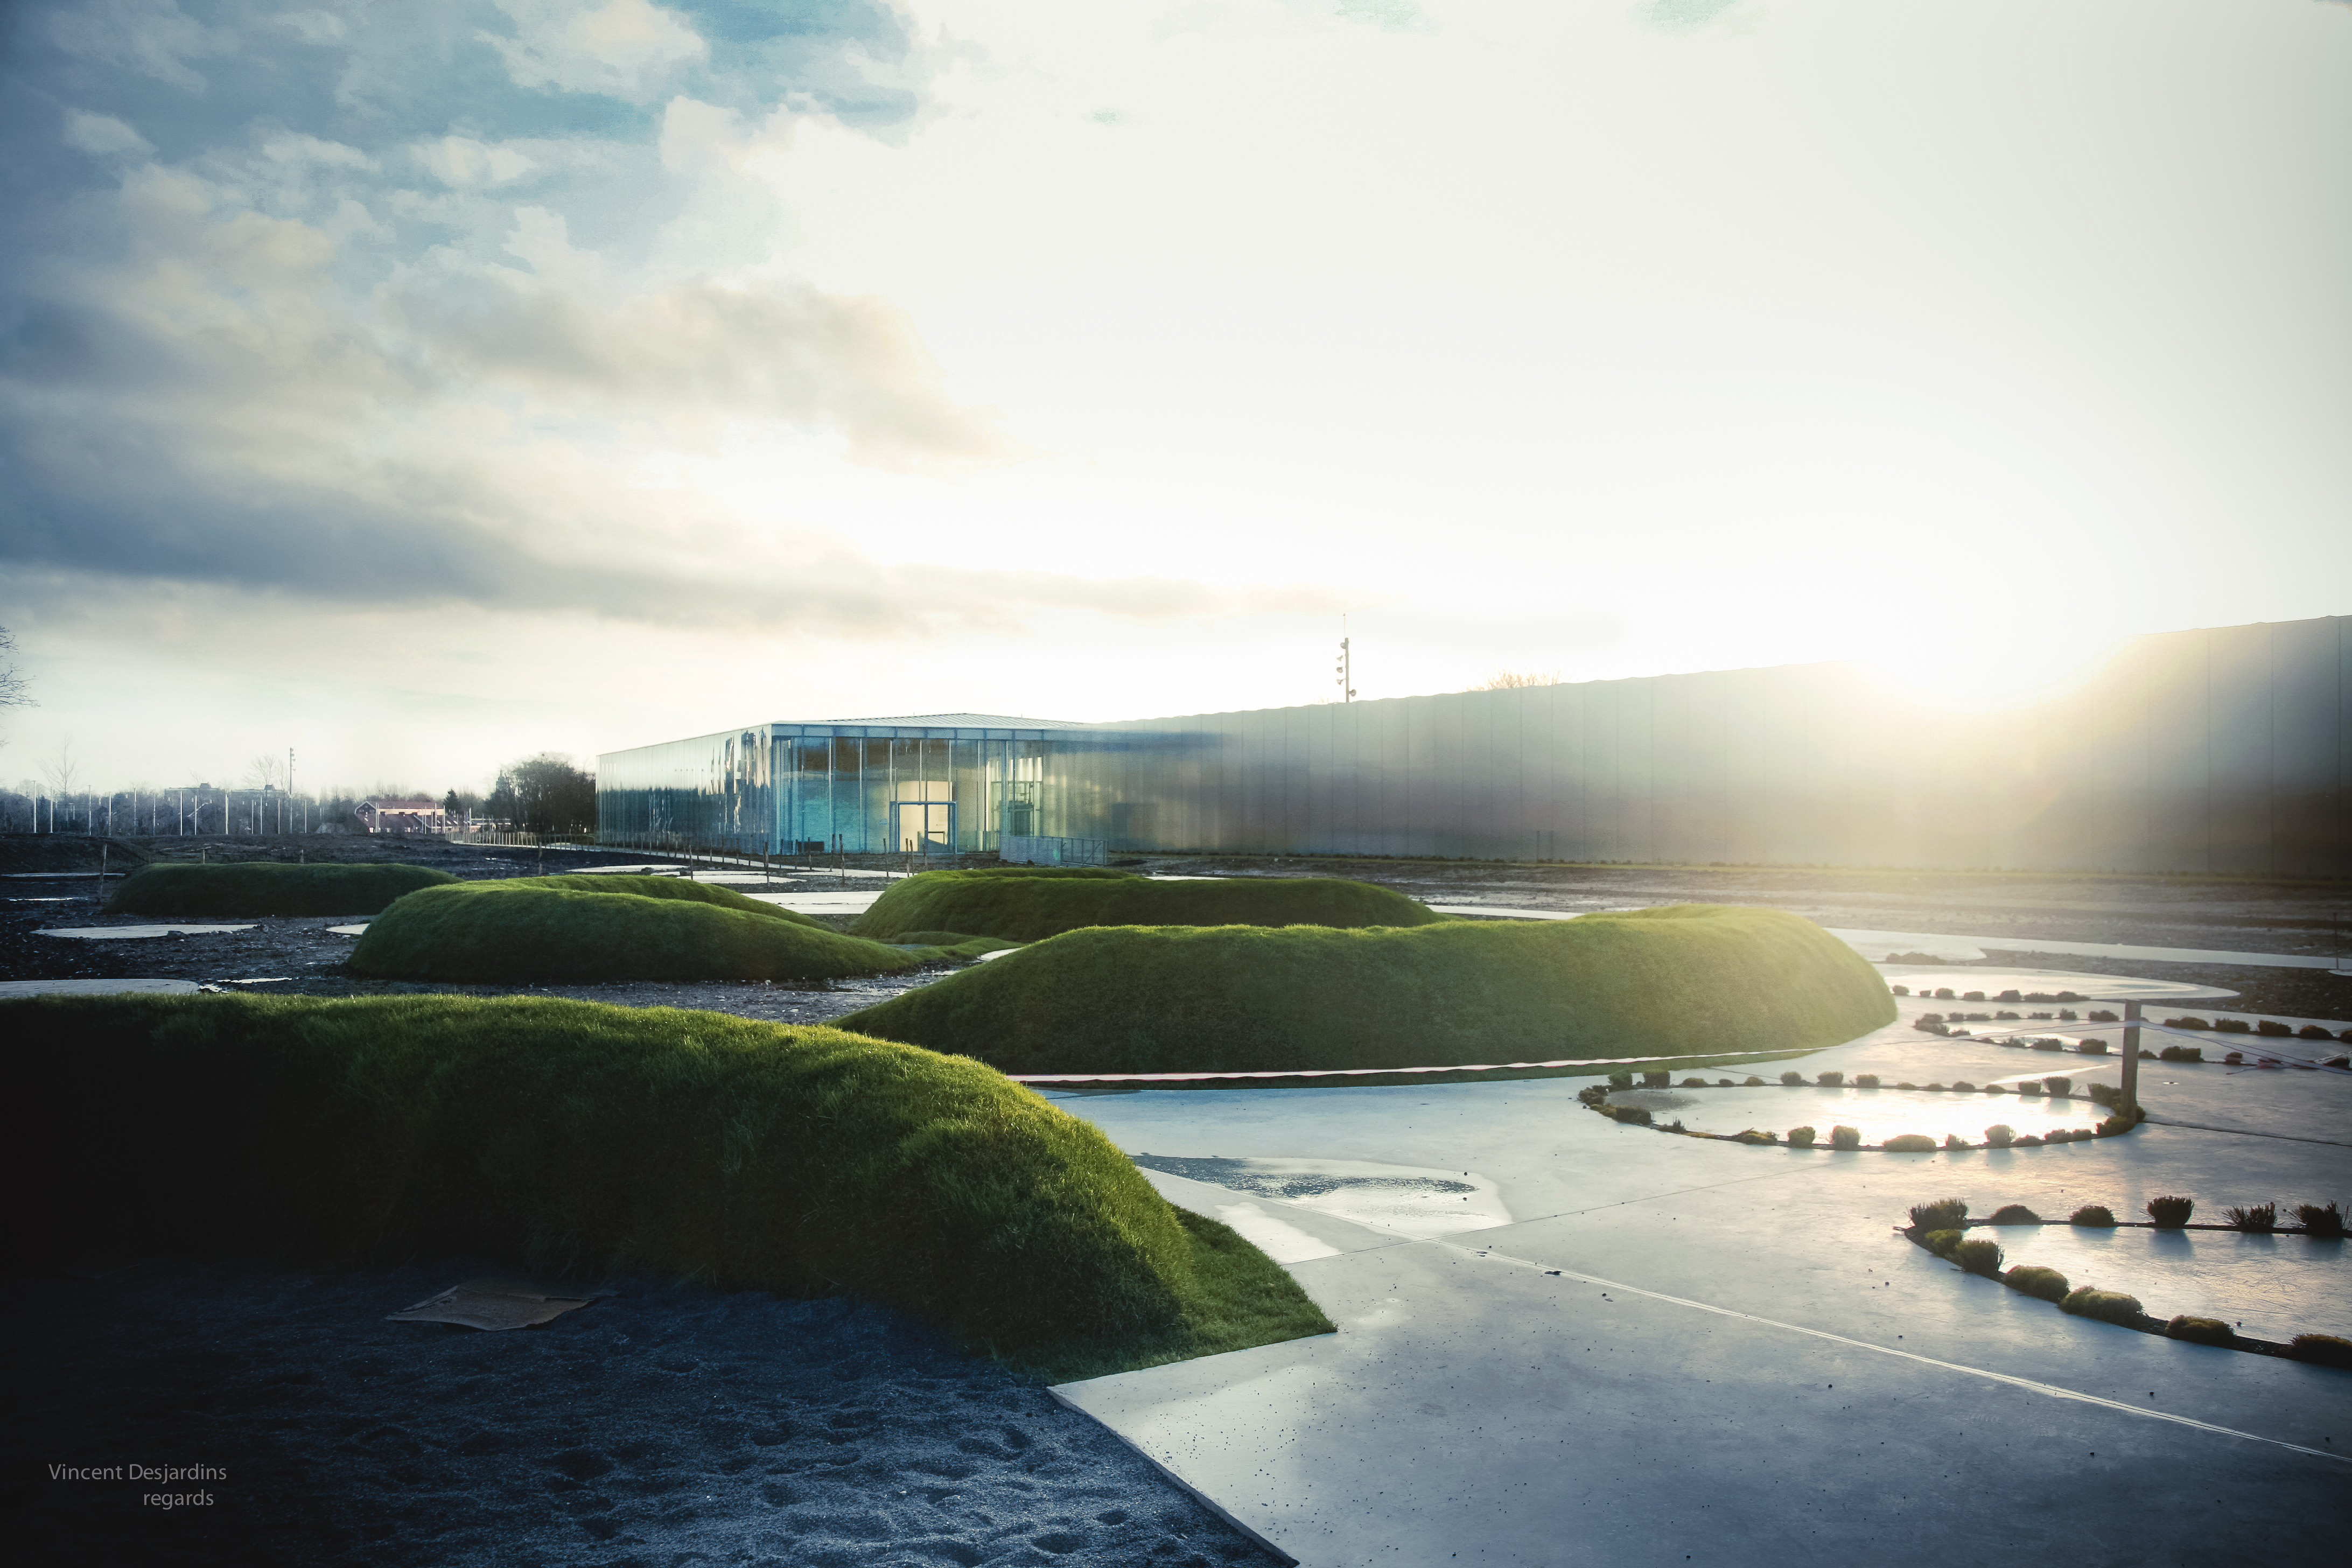
water, horizon, light, structure, sky, photography, sunlight, morning, france, reflection, louvre, museum, lens, stadium, museo, muse, nordpasdecalais, 62, pasdecalais, louvrelens, atmosphere of earth, sport venue